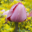
Label: tulip